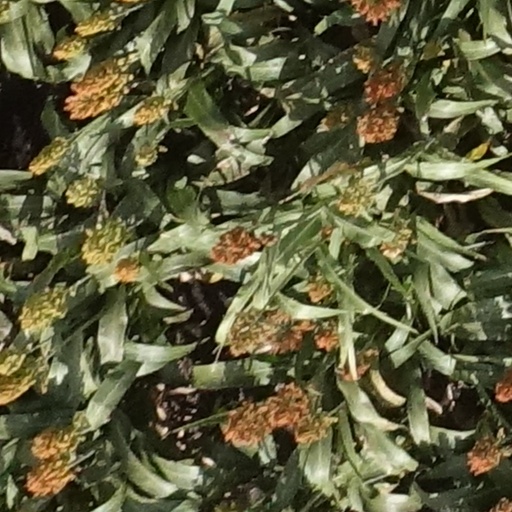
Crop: sorghum